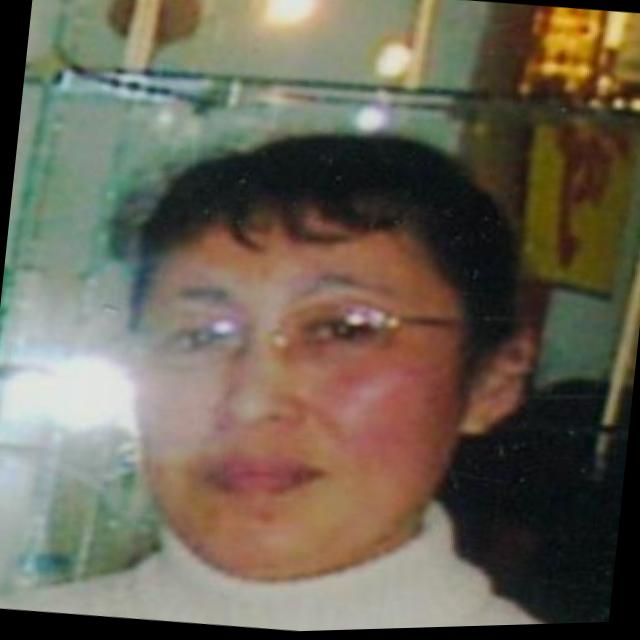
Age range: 45-64